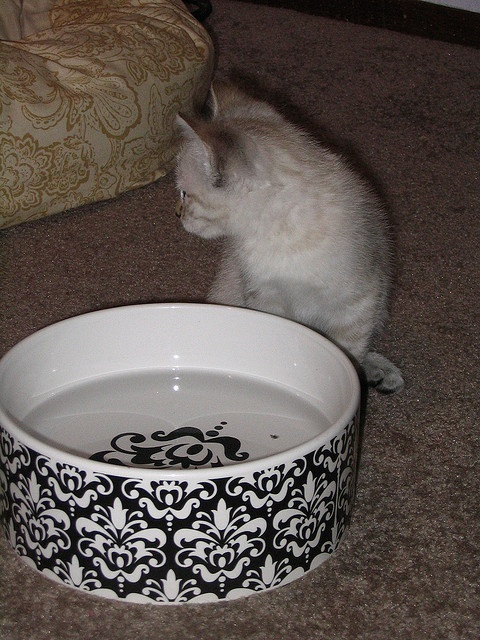
A cat that is sitting next to a bowl.
A cat looks the other way from its water bowl.
A white kitten is sitting near a white and black bowl of water
a cat sits if front of a bowl of water
A cat sitting on the floor beside a water dish.